Amaru, Rimatara

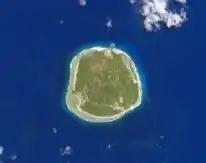
Rimatara, the island on which Amaru is located

Amaru is a village on the island of Rimatara, in French Polynesia. According to the 2022 census, it had a population of 274 people. It is the capital of Rimatara.